Kitabgi

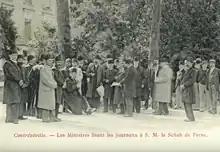
Mozaffaredin shah (seated) and his ministers in Contrexéville in 1902. Antoine Kitabgi Khan is the first figure on the left in the photo.

After several months in Lausanne, Kitabgi moved to Paris with his family at the end of 1893. In the meantime, he asked Amin al-Soltan for an appointment as a diplomat in Europe. He obtained the post of Counsellor of the Brussels Legation, whose minister was Mirza Djevad Khan, Saad ed-Dowleh. Kitabgi held this position until 1898.